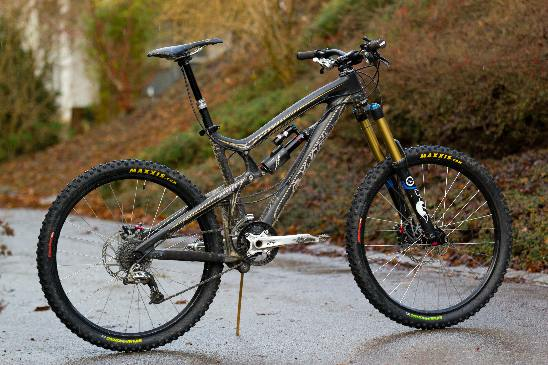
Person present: No